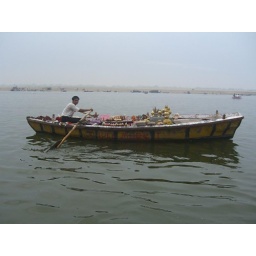
The People in the boat ,he kilning the Trash in the river .